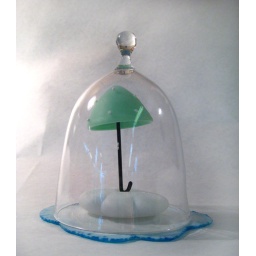
9&amp;quot; tall. glass umbrella in vitrine.  pate de verre cloud base